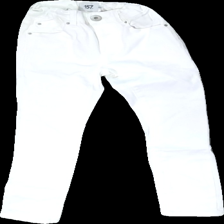
View: front
Type: Jeans
Category: Children
Brand: Lager 157
Colors: White
Material: 84% cotton, 16% polyester
Cut: Tight
Season: All
Stains: Minor
Price range: <50
Recommended usage: Export
Comment: yellow stain